Adaptive cruise control

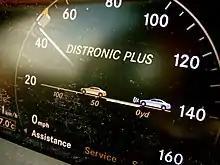
"Distronic Plus" display on Mercedes-Benz S-Class (W221)

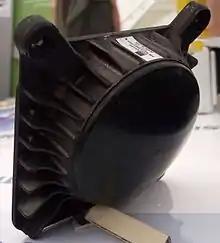
ACC radar antenna

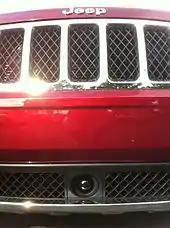
The Jeep adaptive cruise control radar sensor located in the center of the lower grill

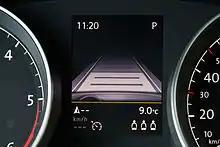
Autonomous cruise control on VW Golf

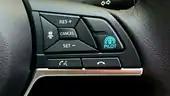
Intelligent Cruise Control (ICC)SteeringSwitch (ProPilot)Nissan Serena

Laser-based systems work using LIDAR (Light detection and ranging), allowing laser-based ACC to provide the largest detection distance as well as the best accuracy of all ACC systems. However, laser-based systems do not detect and track vehicles as reliably in adverse weather conditions due to the fact that fog, or water particles in the air may absorb and or redirect the light emitted from the laser, through absorption, scattering, and reflection. Laser based ACC systems also have a more difficult time tracking dirty (and therefore non-reflective) vehicles. Laser-based sensors must be exposed, the sensor (a fairly large black box) is typically found in the lower grille, offset to one side.